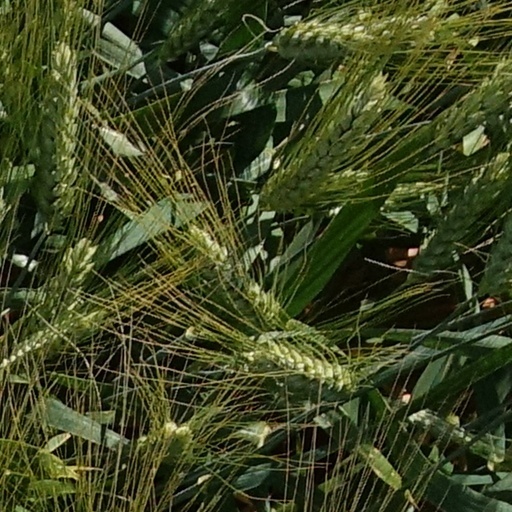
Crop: wheat